Oldsmobile Hurst/Olds

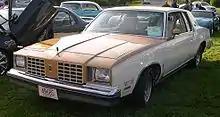
1979 Hurst/Olds W-30

The Hurst/Olds returned in 1974 with the "Colonnade" body style. This year the Hurst/Olds was also the Indianapolis 500 pace car, which was available as a graphics package option to the Hurst/Olds owner. 1800 1974 Hurst/Olds' were produced in 1974, 380 of them were the W-30 version which designated the 455 cubic-inch Rocket V8 and produced 230 net horsepower. The other 1420 had a 350 cubic-inch Rocket V8 with , which was also the only engine available for California cars.